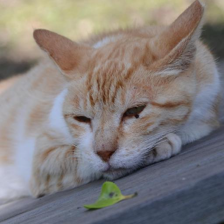
Label: animals